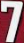
Number: 7